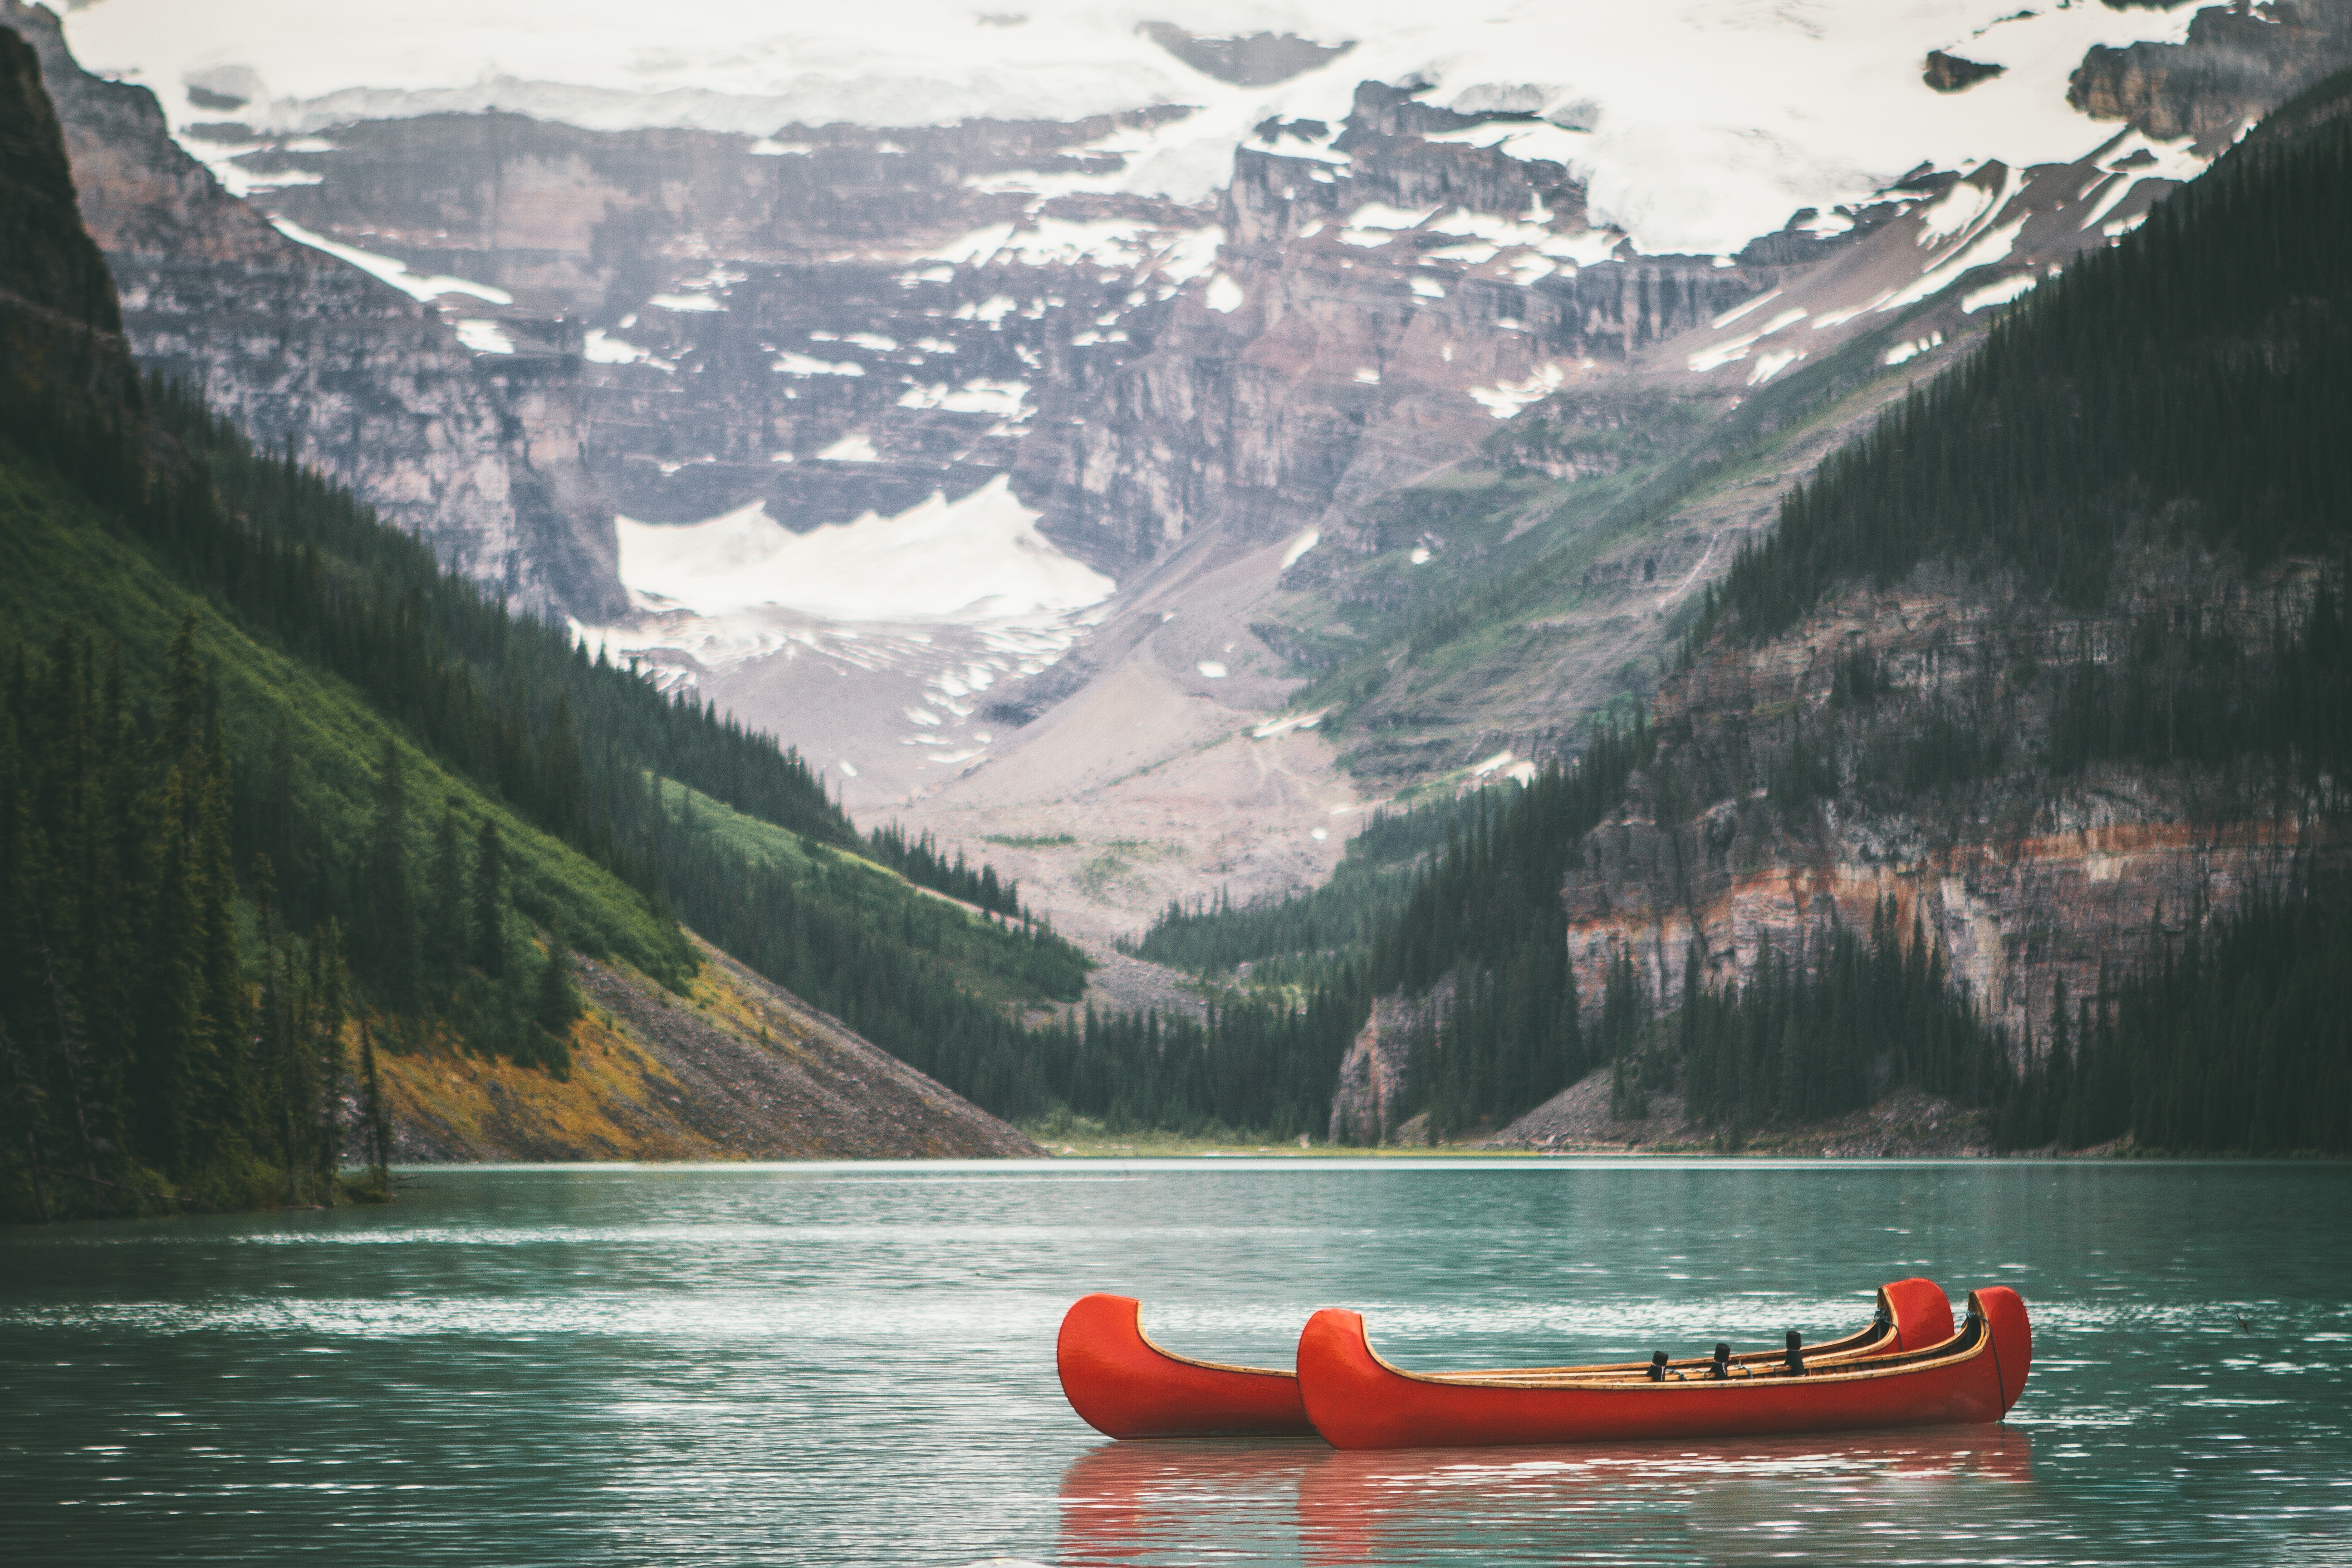
water, mountain, boat, lake, valley, canoe, vehicle, fjord, boating, watercraft, loch, landform, glacial landform